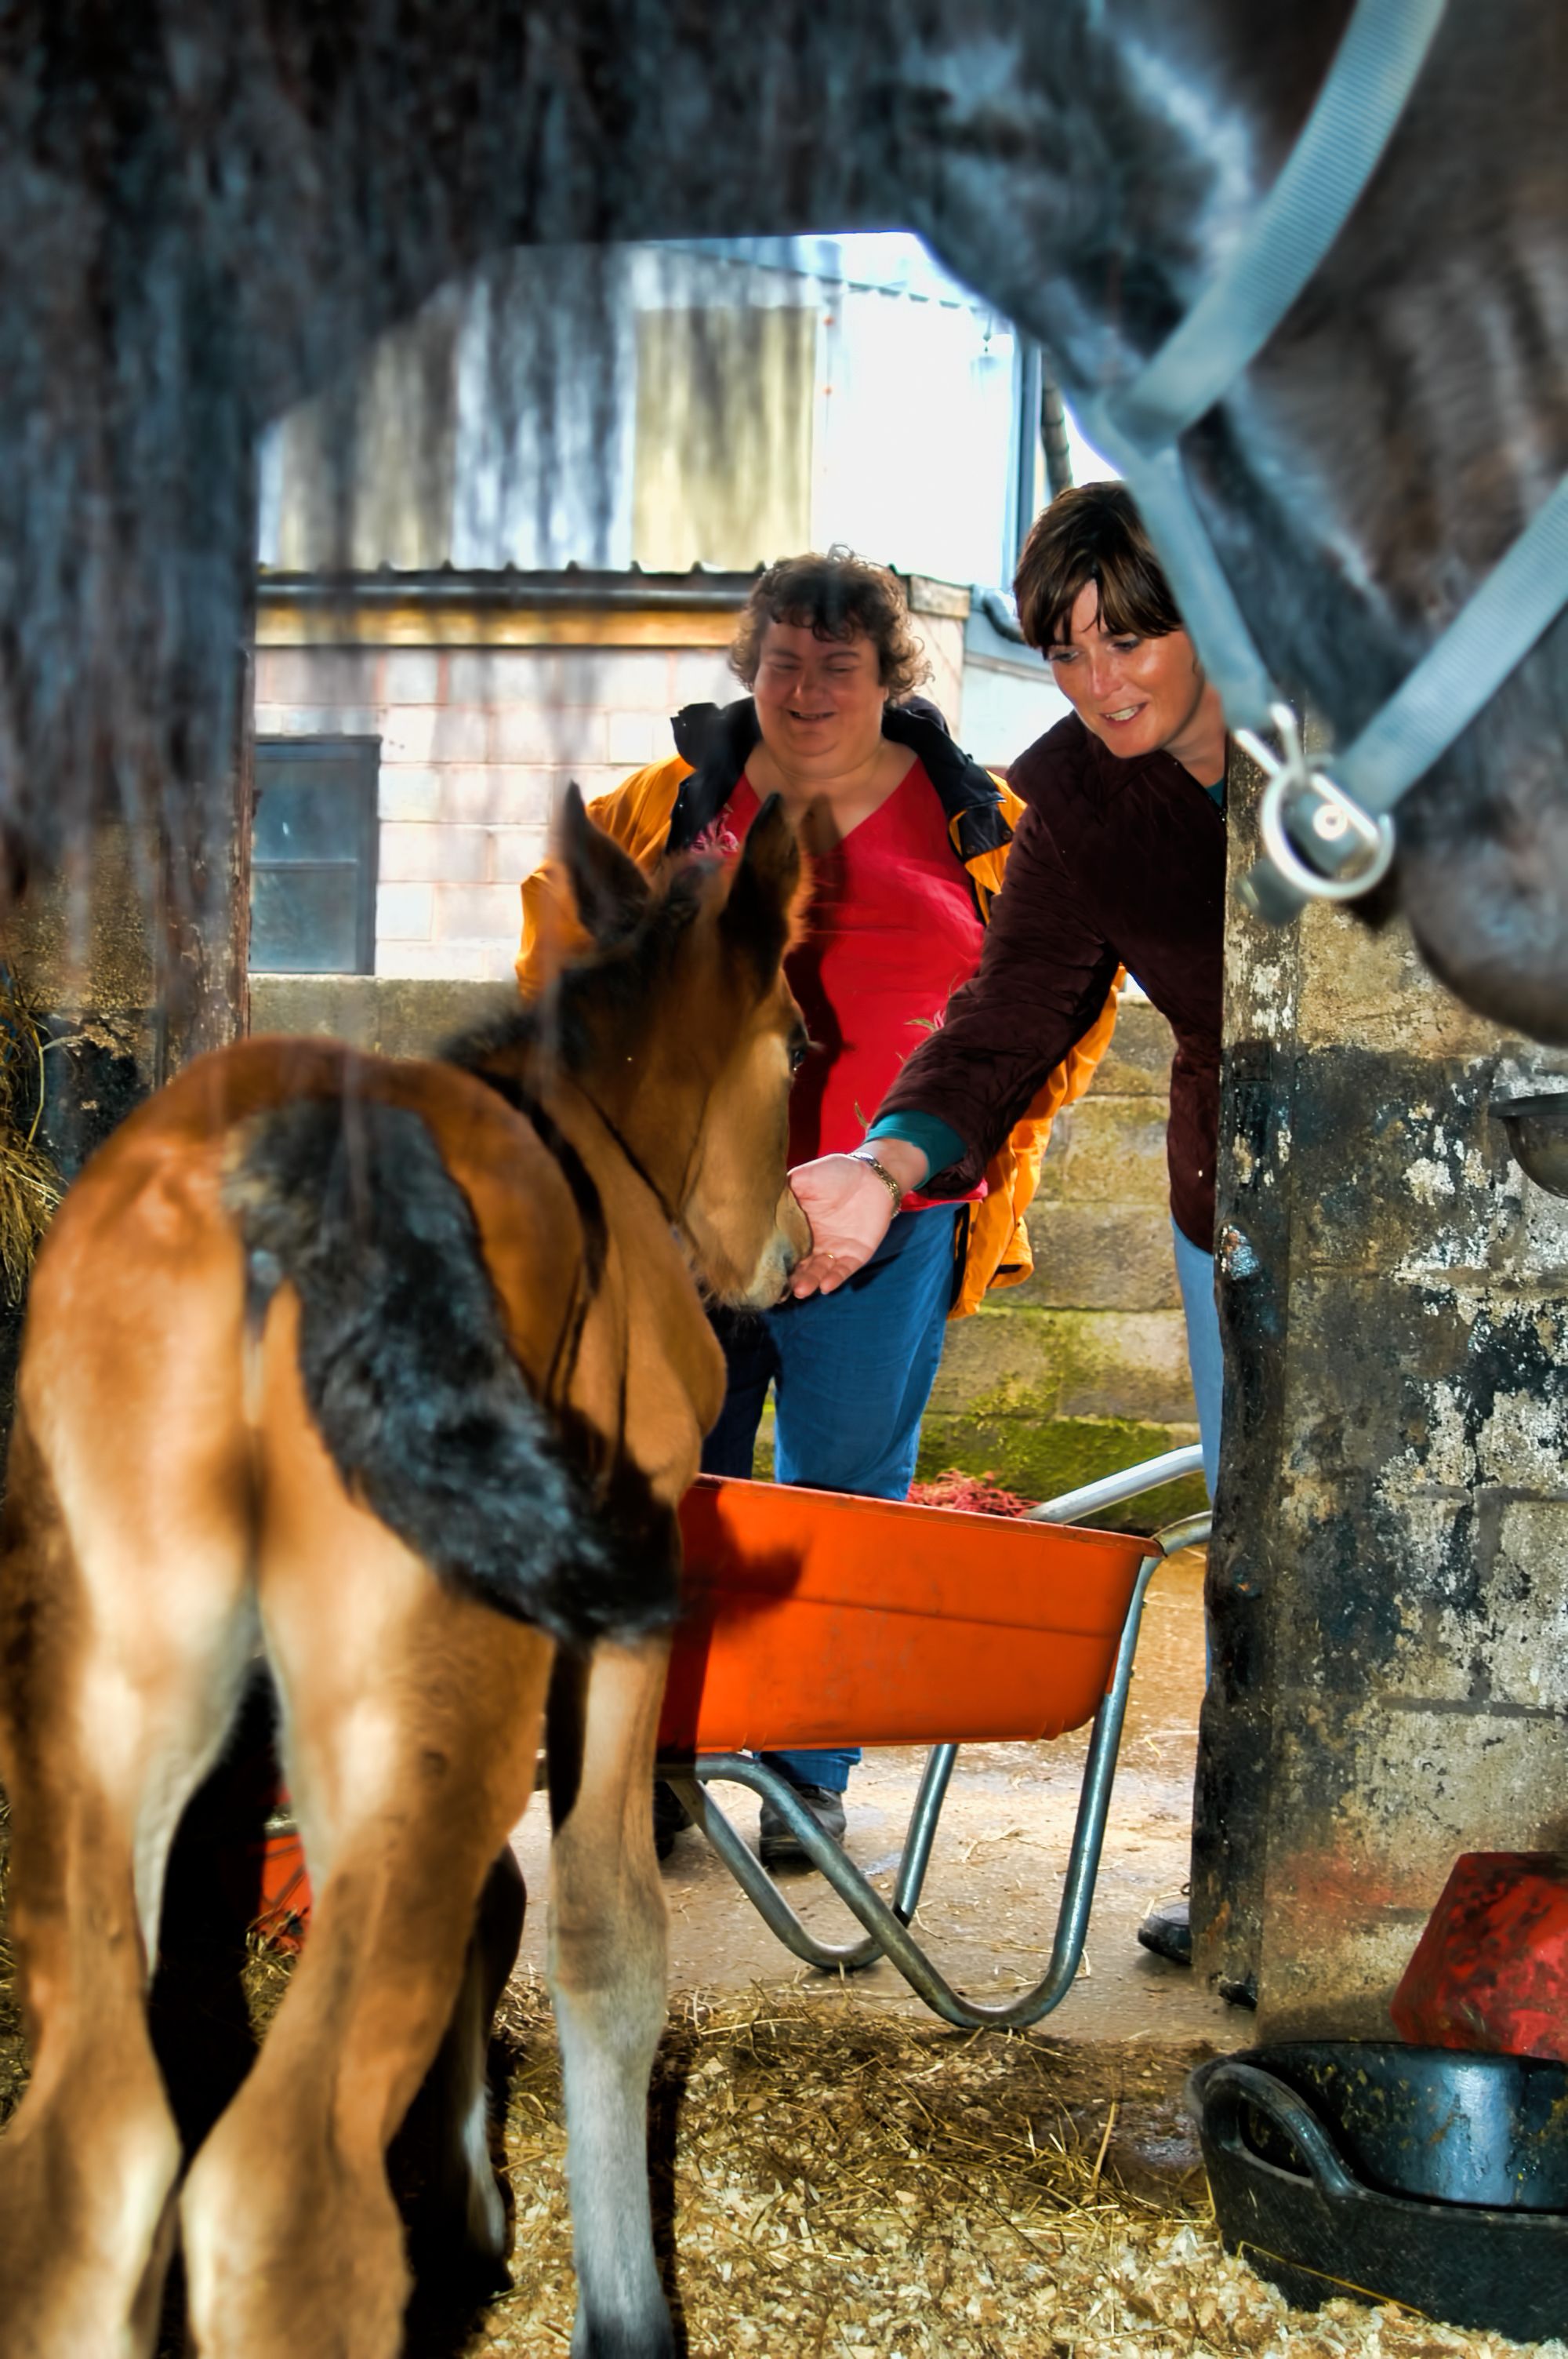
horse, horse like mammal